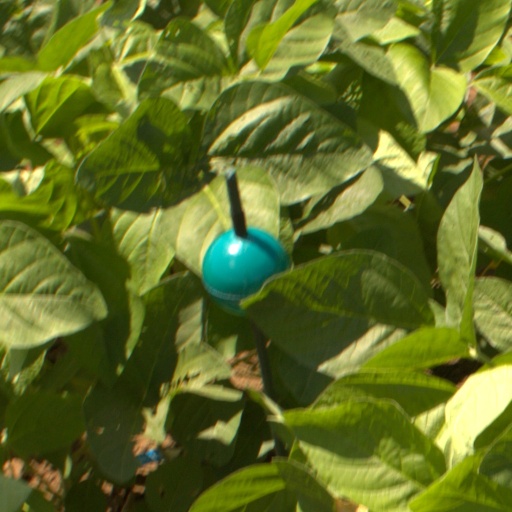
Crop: soybean